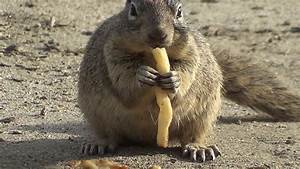
Label: scoiattolo